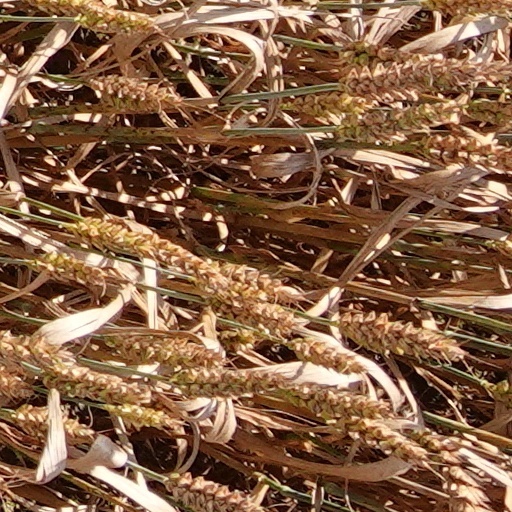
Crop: wheat